List of awards and nominations received by Feist

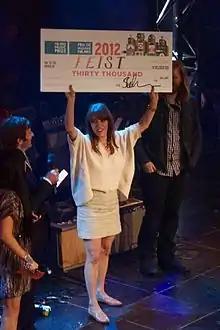
Feist after winning the 2012 Polaris Music Prize

The Polaris Music Prize is awarded annually to one Canadian album. Feist has received three nominations and won the award once.